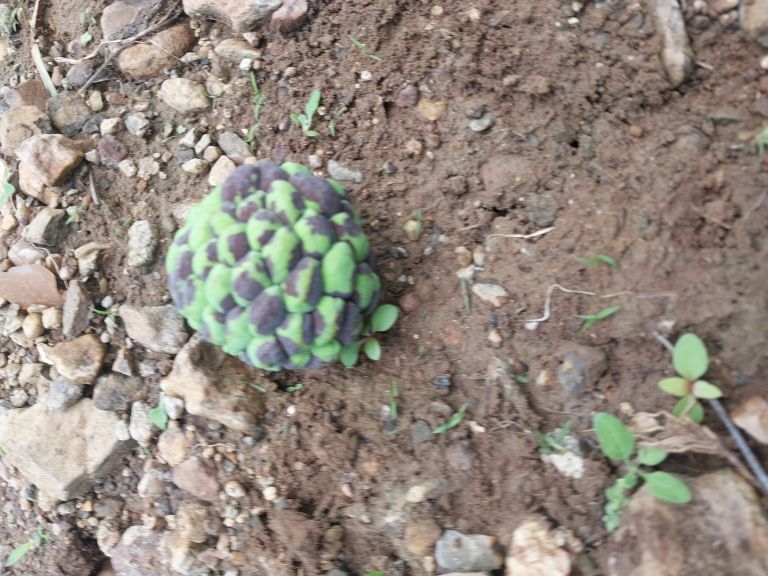
Disease label: Diplodia Rot